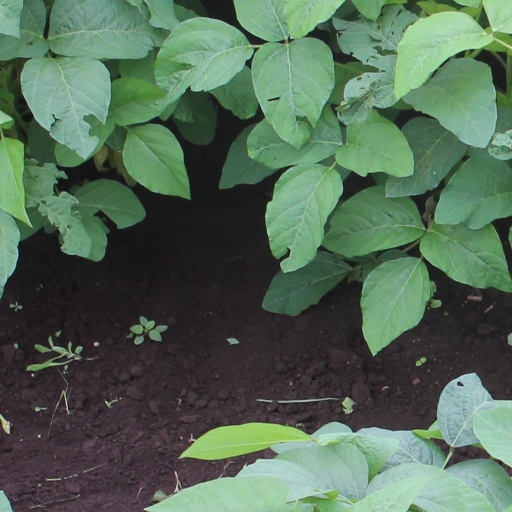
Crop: soybean